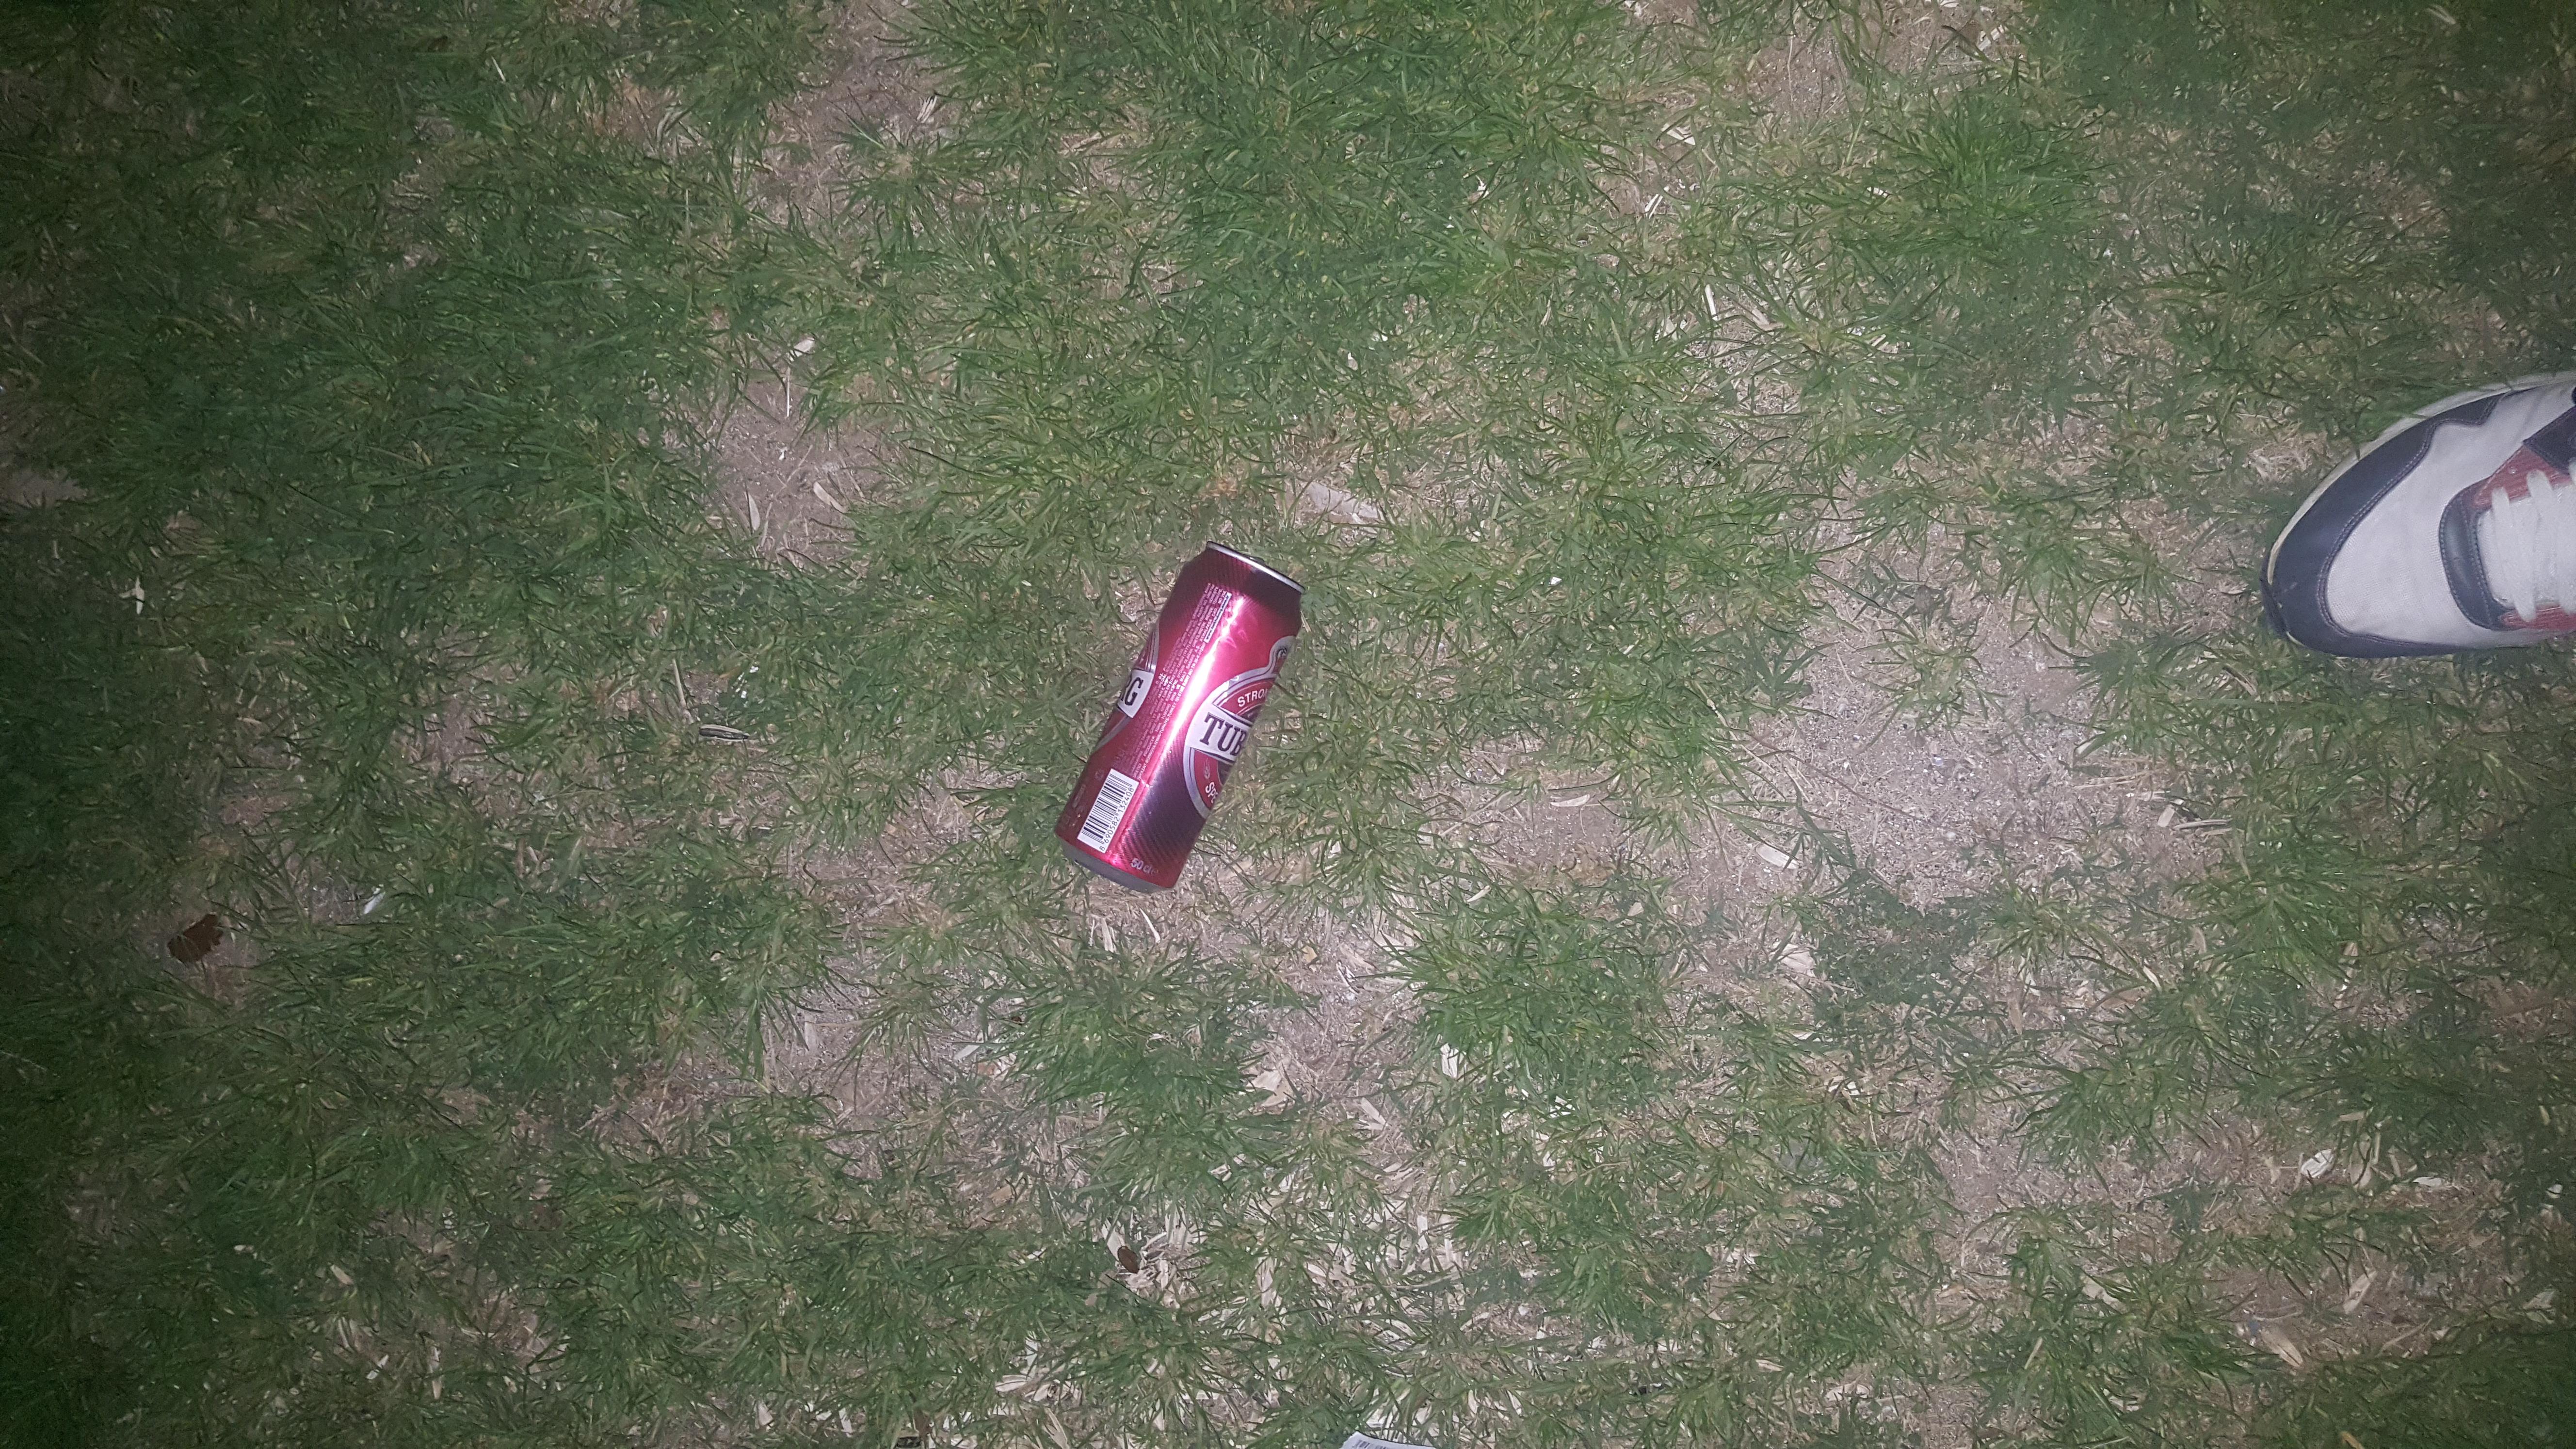
Object: Drink can (Can)